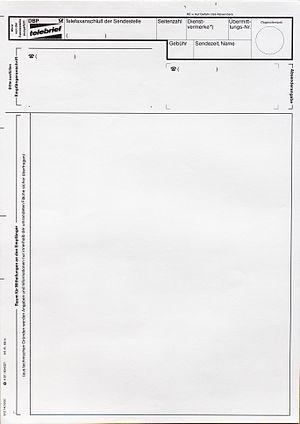
Le Mailgram est un message télégraphique transmis électroniquement par l'expéditeur dans un bureau de poste et qui était ensuite imprimé et envoyé au destinataire par des moyens postaux.